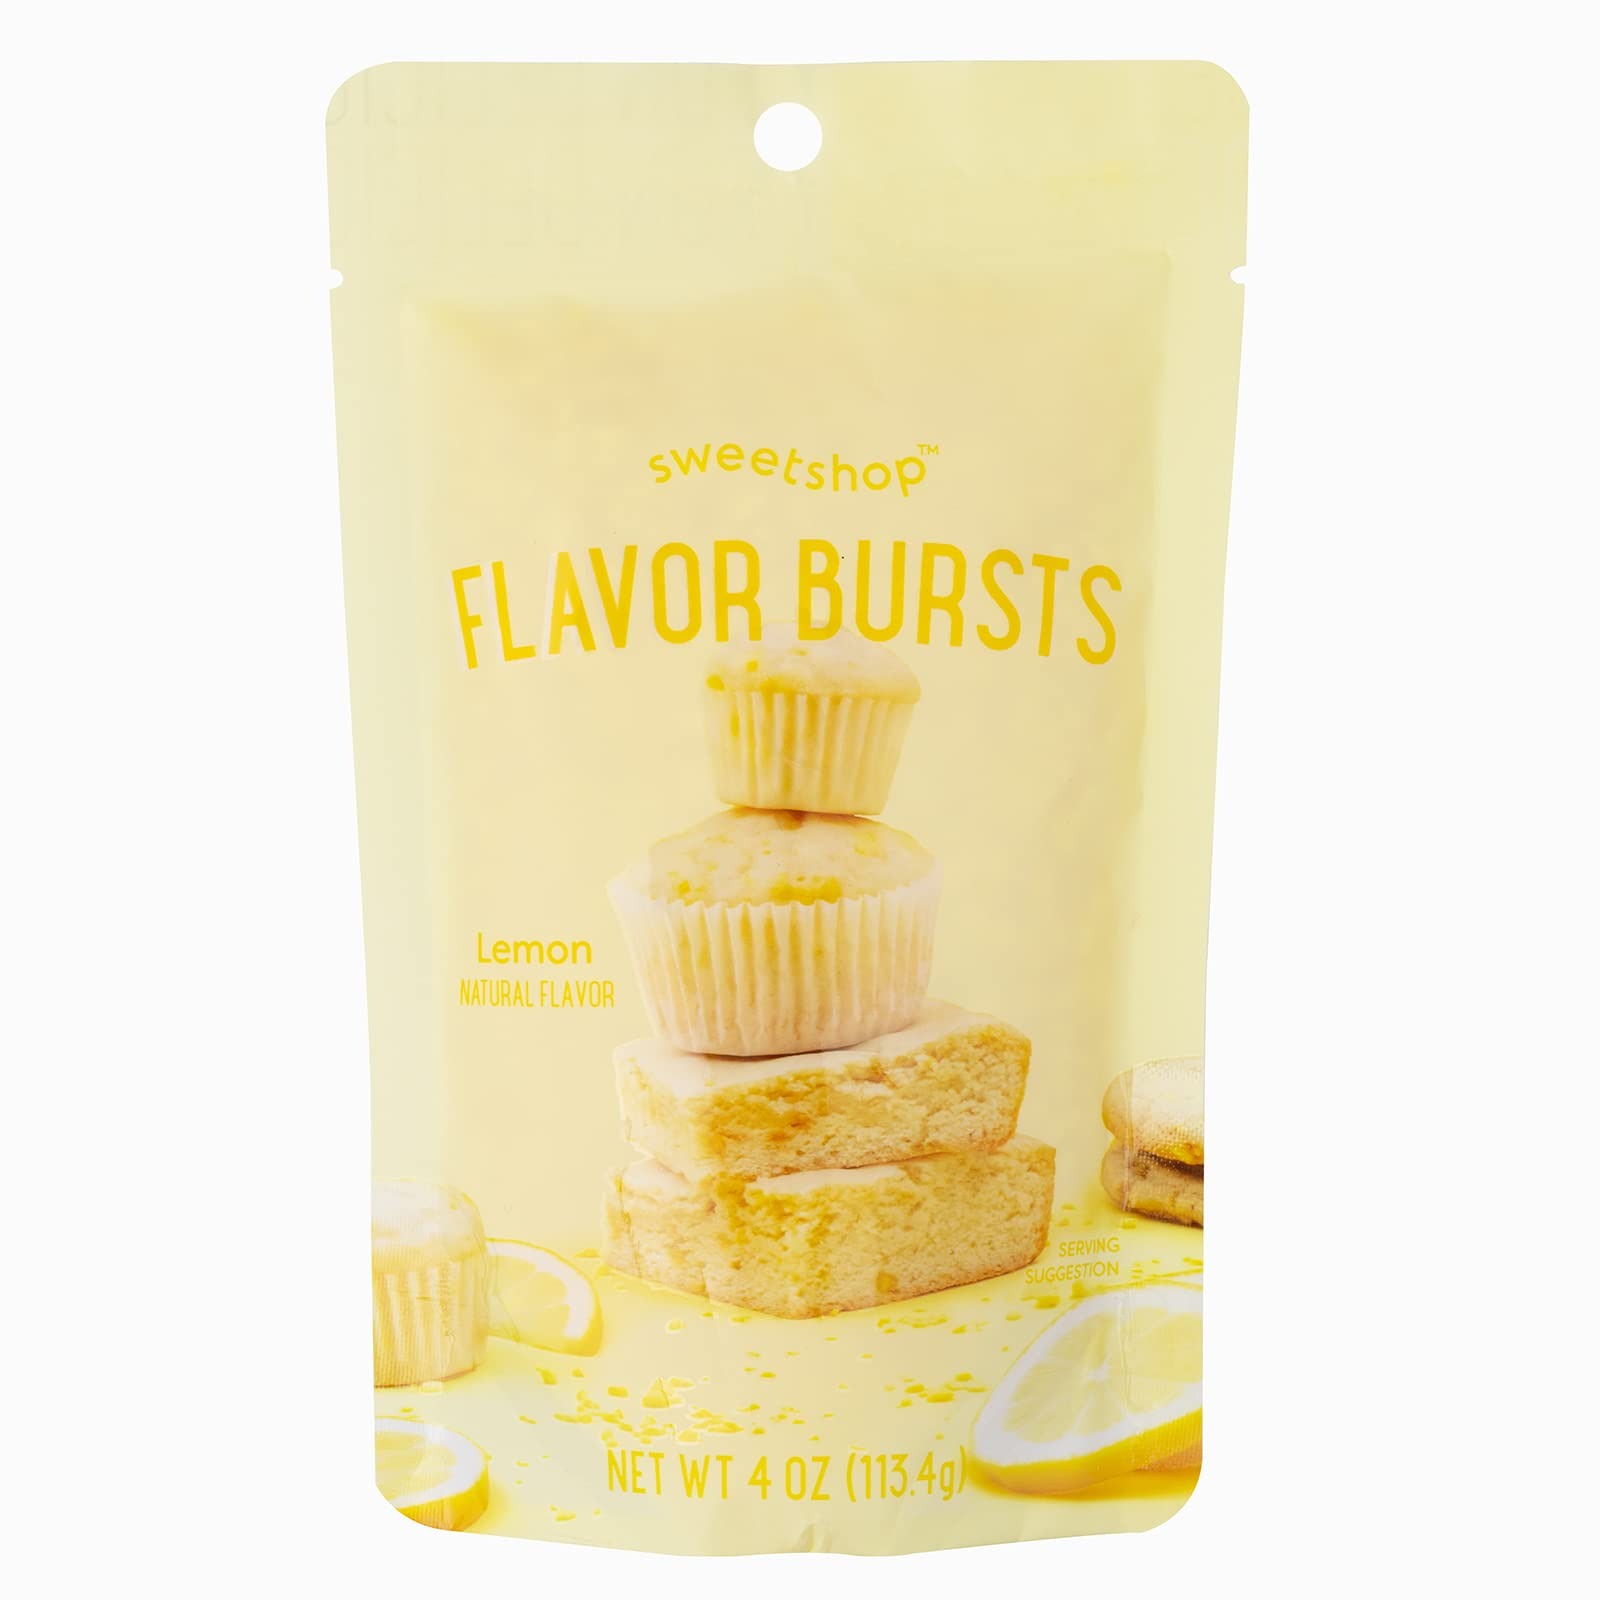
Item Name: Sweetshop Flavor Bursts (Lemon) Edible Mix Ins
Bullet Point 1: MAKE LIFE SWEETER: Flavor Burst are perfect for birthdays, parties, anniversaries and more!
Bullet Point 2: EASY-TO-USE: Add Flavor Bursts to any wet batter for no-fuss desserts everyone will love!
Bullet Point 3: VERSATILE: Each package contains 4oz of flavor bursts in a variety of colors and delicious flavors!
Bullet Point 4: CONVENIENT: Spruce up any store-bought treats with ease and give them that made-from-scratch look!
Bullet Point 5: CHOICES: Sweetshop offers so many wonderful baking products, so let us make sweet memories with you!
Product Description: Sweetshop Flavor Bursts are great for adding a little extra flavor to any treat! They are an easy way to spruce up store-bought mixes too! Mix 3 or more tablespoons to any wet batter and you will create cakes, cupcakes, donuts, pancakes, cookies, and waffles that burst with flavor! Add Flavor Bursts to muffins, bread, pastries, brownies, and so much more! Flavor Bursts are perfect for any special occasion including birthdays, parties, anniversaries, and holidays! Each package contains 4oz of flavor bursts in a variety of colors and flavors. Sweet creations make everything better, and these innovative flavor bursts will take all your favorite recipes to the next level! At Sweetshop Bakery we care about quality, and we care about you! Sweetshop would like to thank you for inviting us into your home and making our products an important part of all your special occasions! Our Flavor Bursts are just some of the many Sweetshop products available for purchase. Try any of our wonderful baking products and start adding the perfect finishing touch to all your favorite memories!
Value: 4.0
Unit: Fl Oz

Price: 13.28